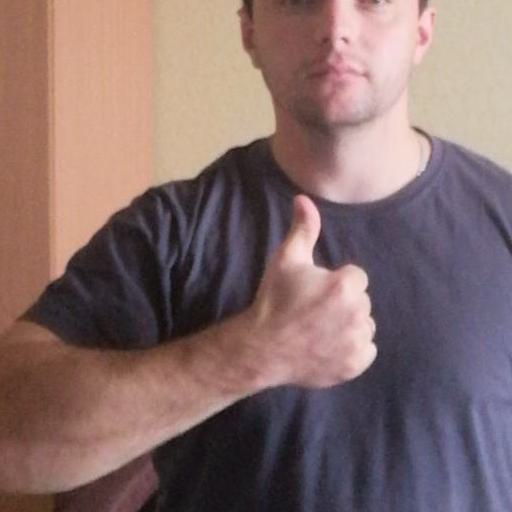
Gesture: like